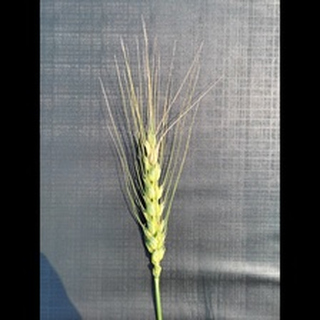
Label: wheat_blast